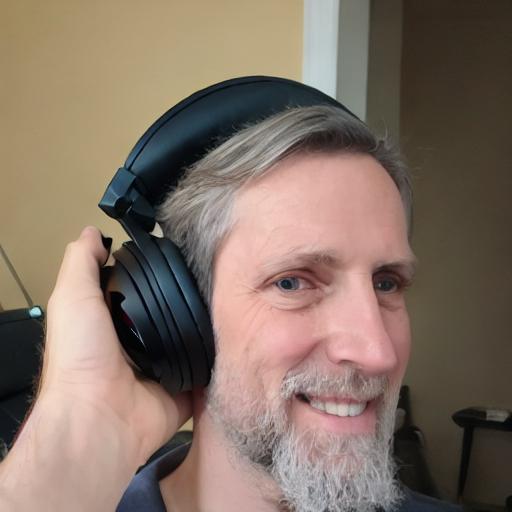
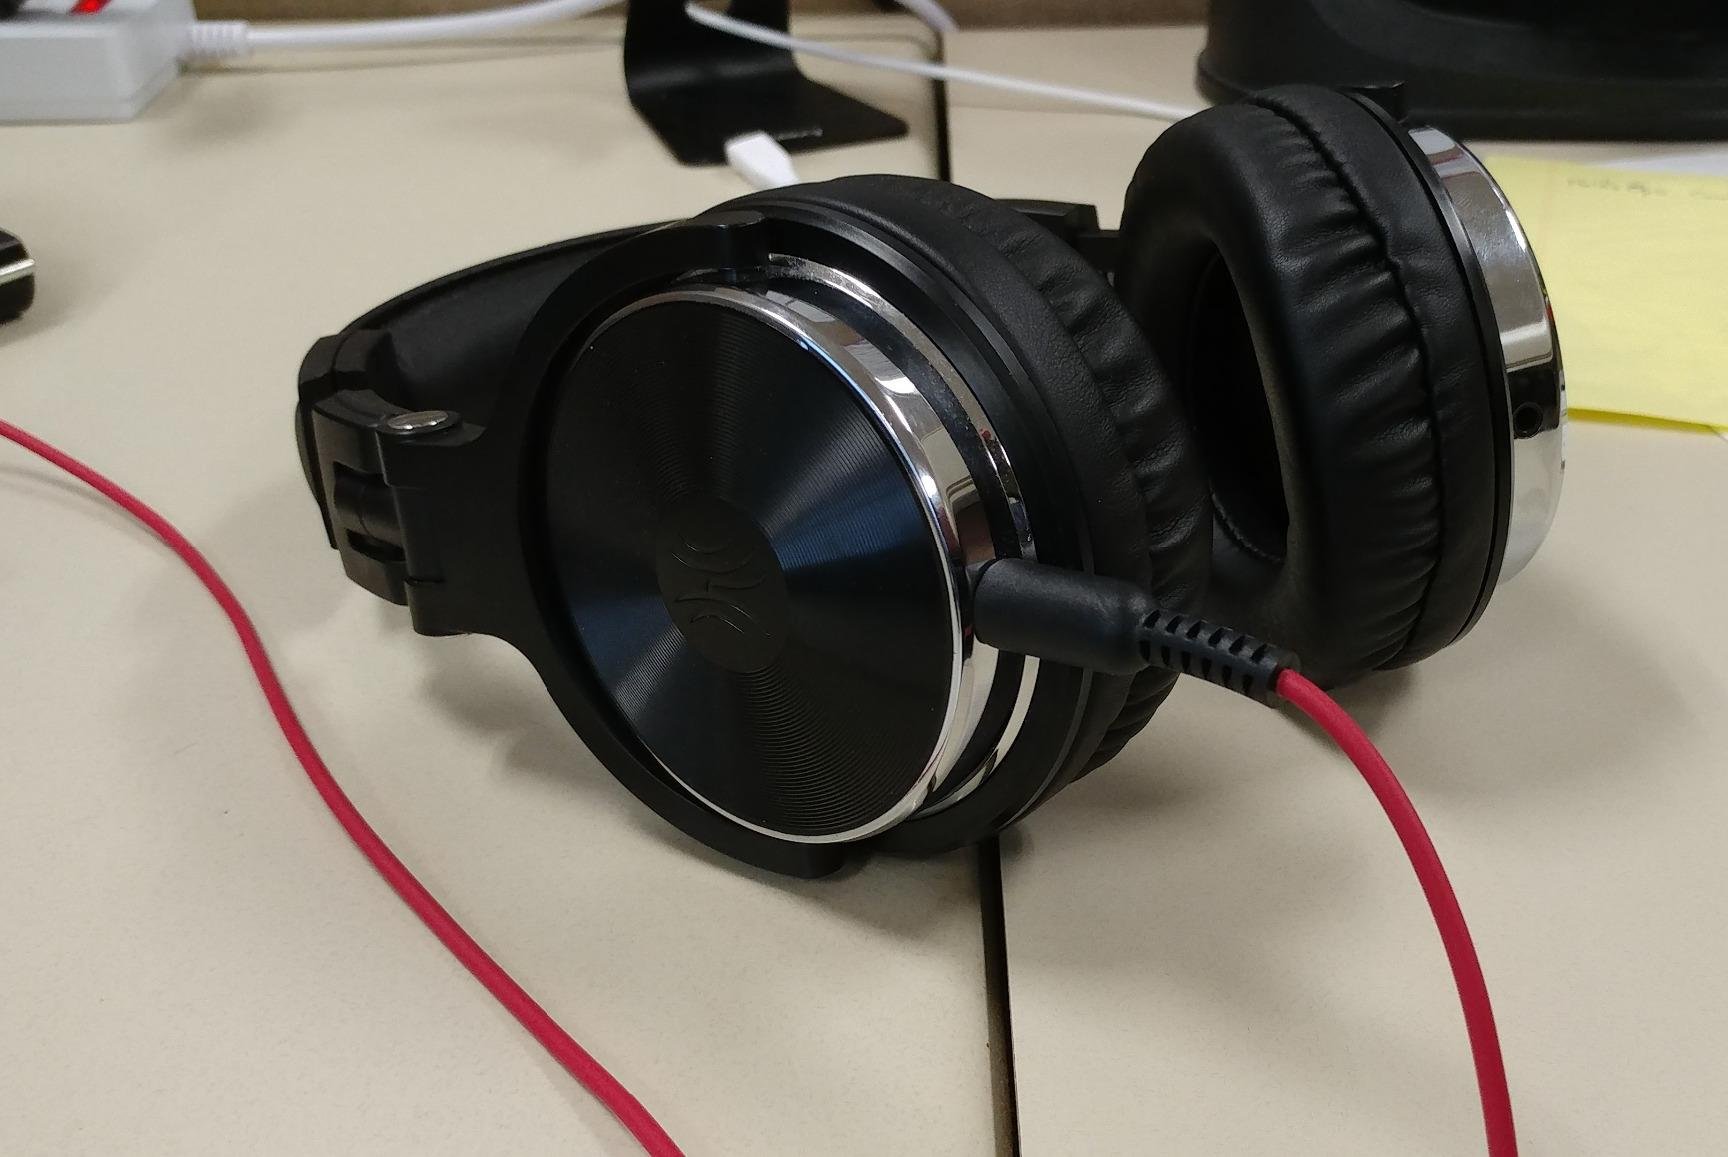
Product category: headphones
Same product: no